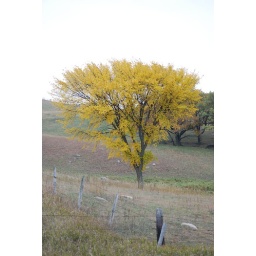
A cool photo of a tree all alone just by lake benton in mn.